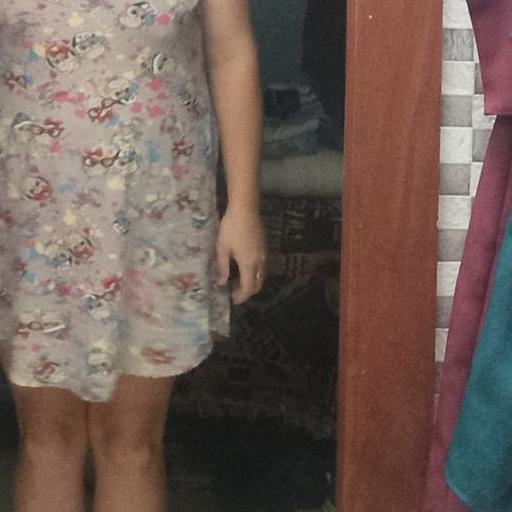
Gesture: no_gesture